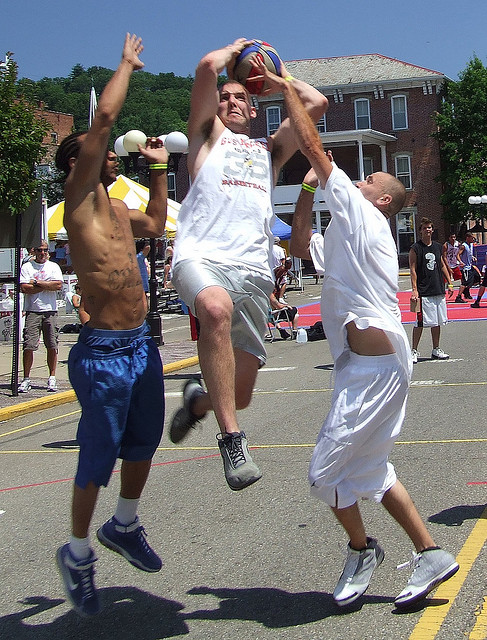
hai cầu thủ bóng rổ đang ngăn chặn đối thủ ghi bàn